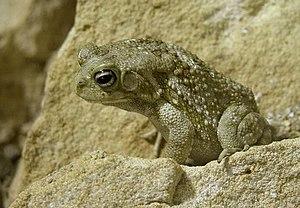
Sclerophrys regularis est une espèce d'amphibiens de la famille des Bufonidae.